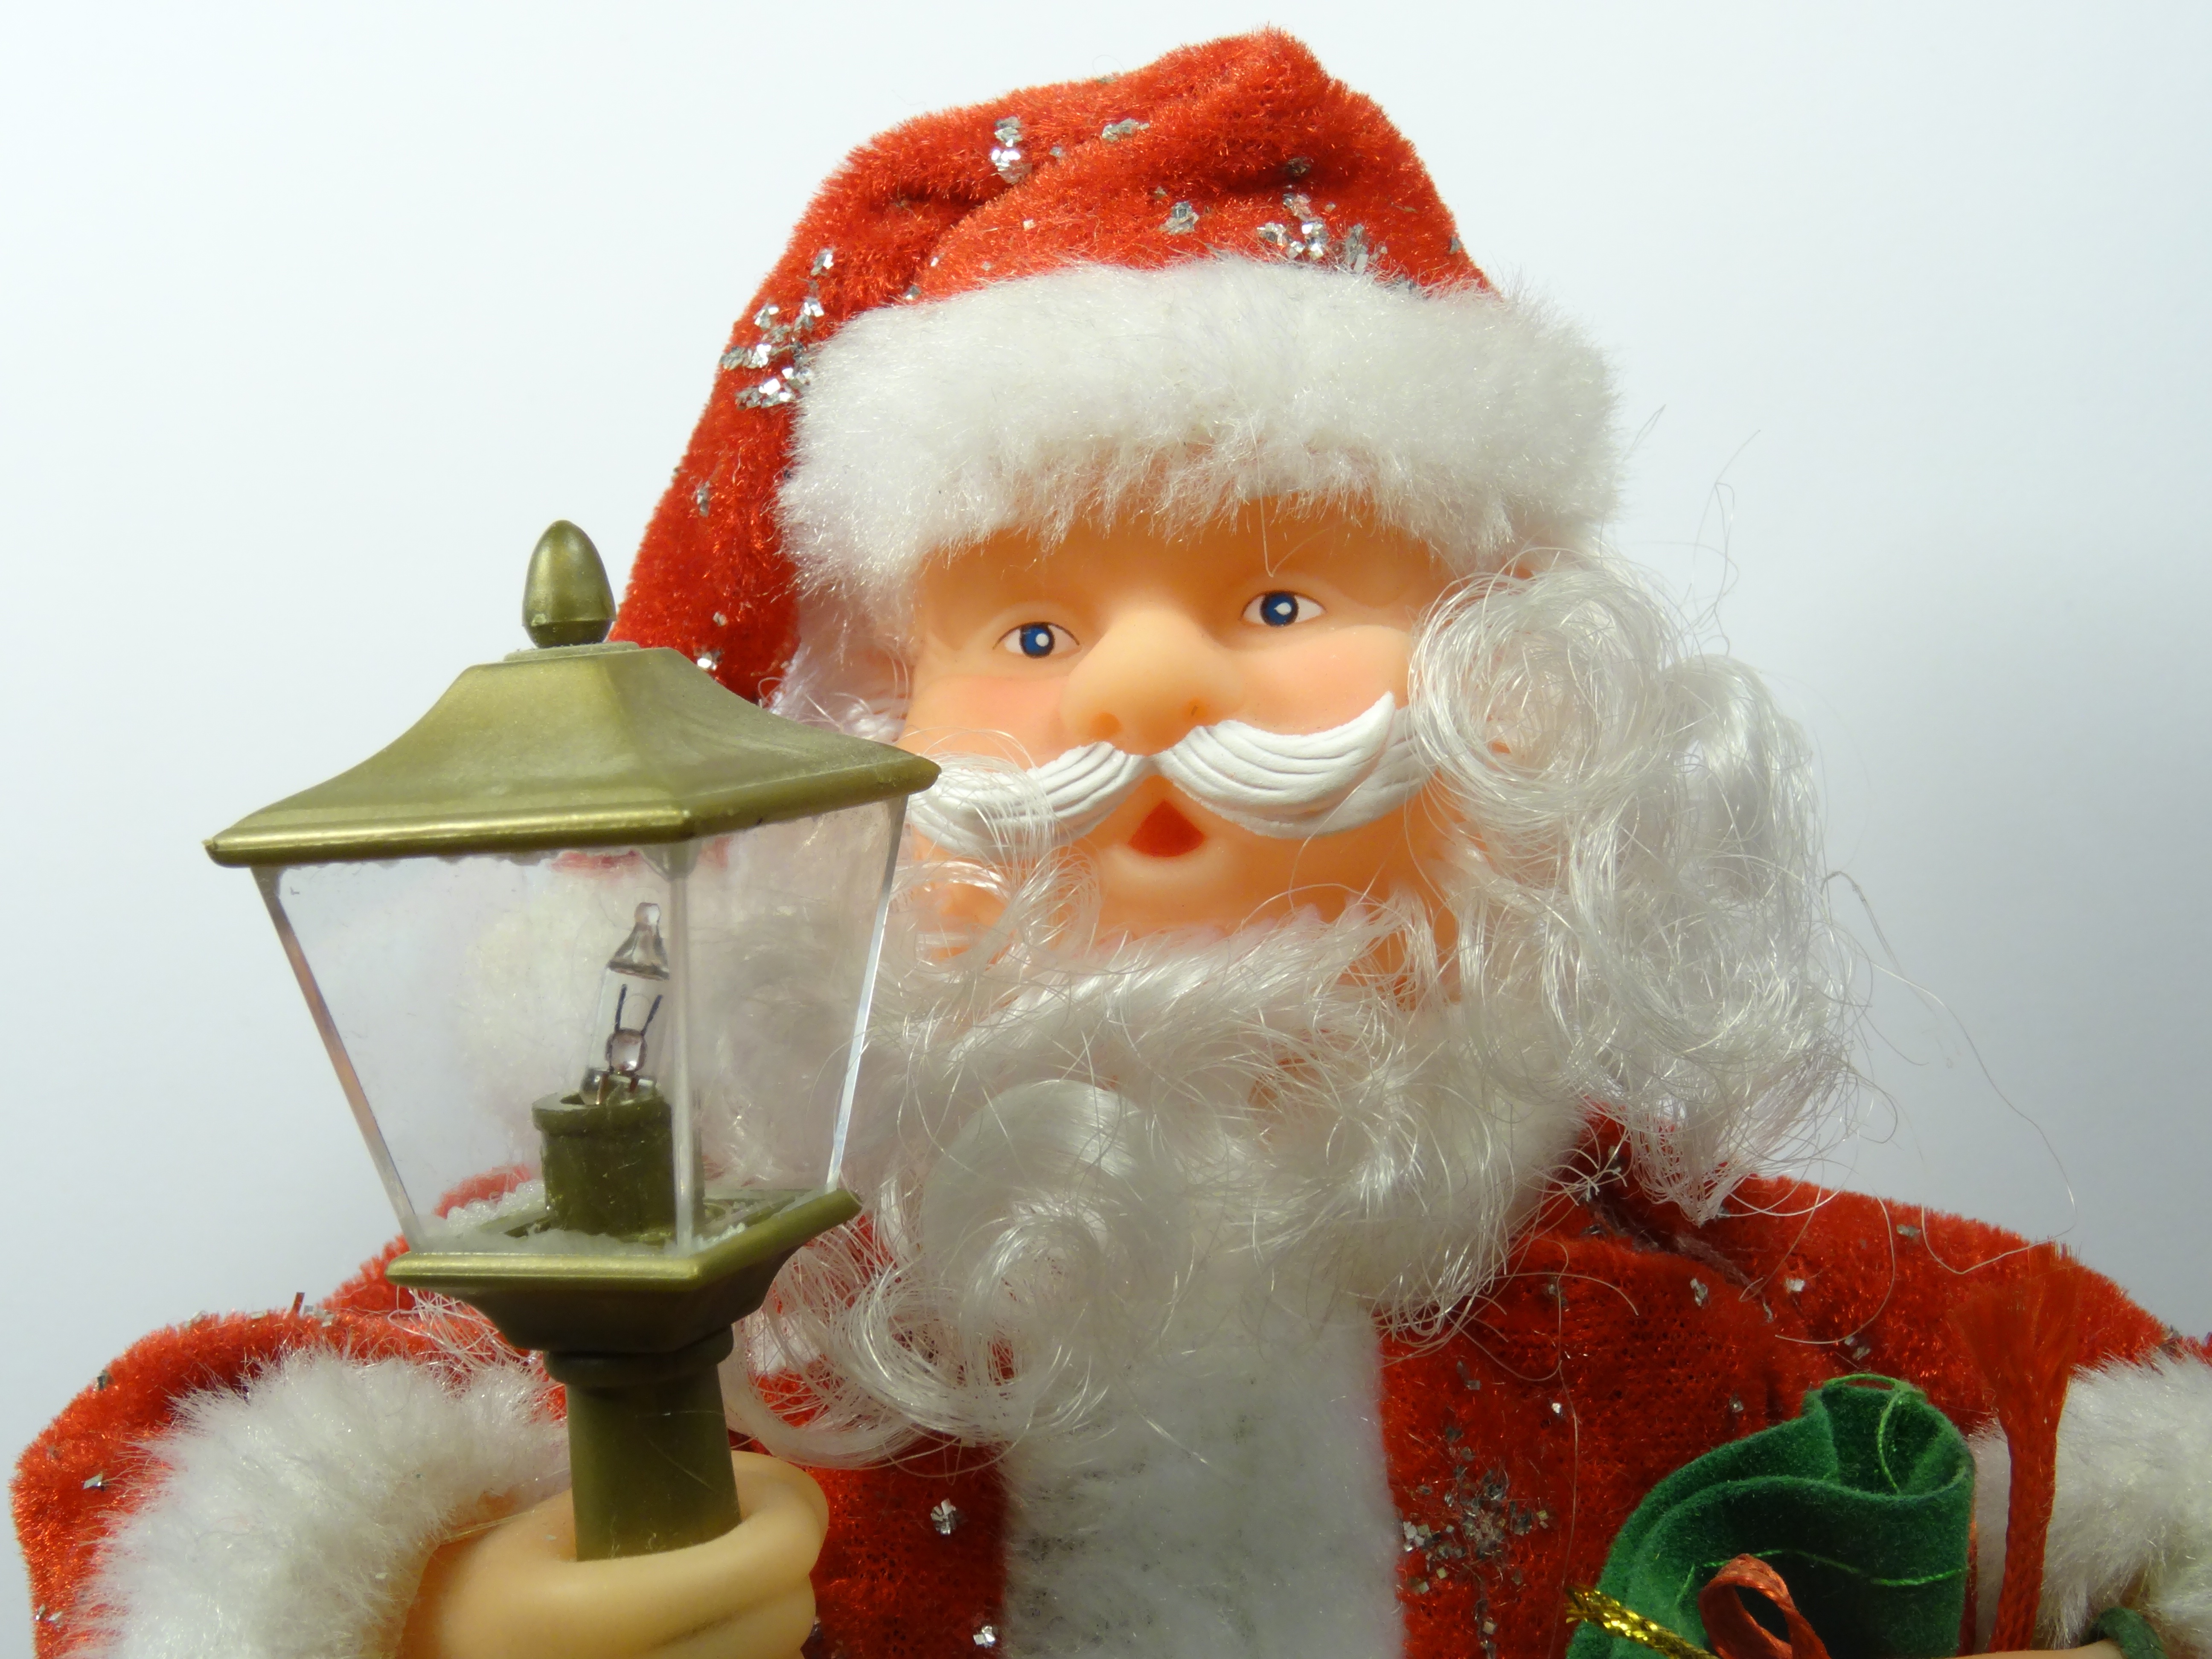
red, christmas, toy, christmas decoration, holidays, snowman, santa claus, nicholas, fictional character